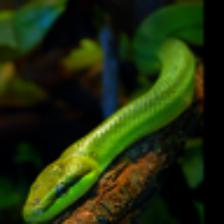
Label: NonHuman